Saint Petersburg State University of Economics and Finance

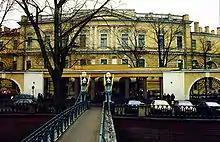
Entrance to the university, with Bank Bridge in the foreground

Saint Petersburg State University of Economics and Finance (Russian: "Санкт-Петербургский государственный университет экономики и финансов") was a public university in Saint Petersburg, Russia. It was established in 1930 as "Leningrad Institute of Finance and Economics" ("Ленинградский финансово-экономический институт"; hence the colloquial name "Финэк" (Finec)). In 2012, it united with Saint Petersburg State University of Service and Economics and Saint Petersburg State University of Engineering and Economics to create Saint Petersburg State University of Economics. The campus of the university occupied the buildings of the former Russian Assignation Bank.